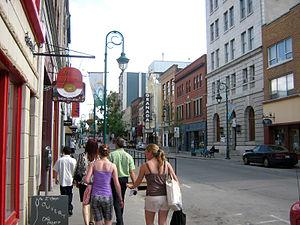
Wellington nord, sherbrooke
Sherbrooke est une ville canadienne située au Québec, au confluent des rivières Magog et Saint-François. Elle se trouve à environ 130 kilomètres à l'est de Montréal et à peu près 50 kilomètres au nord de la frontière américaine. Sherbrooke est le principal centre économique, culturel et institutionnel de la région administrative de l'Estrie, d'où son surnom de « la Reine des Cantons-de-l'Est ». Elle est le siège d'un archevêché catholique. Sa population est estimée à 161 323 habitants en 2016 et elle constitue la 6ᵉ ville en importance au Québec. La Région Métropolitaine de Recensement de Sherbrooke compte quant à elle 212 105 habitants et constitue la 4ᵉ plus grande RMR au Québec et la 20ᵉ au Canada.